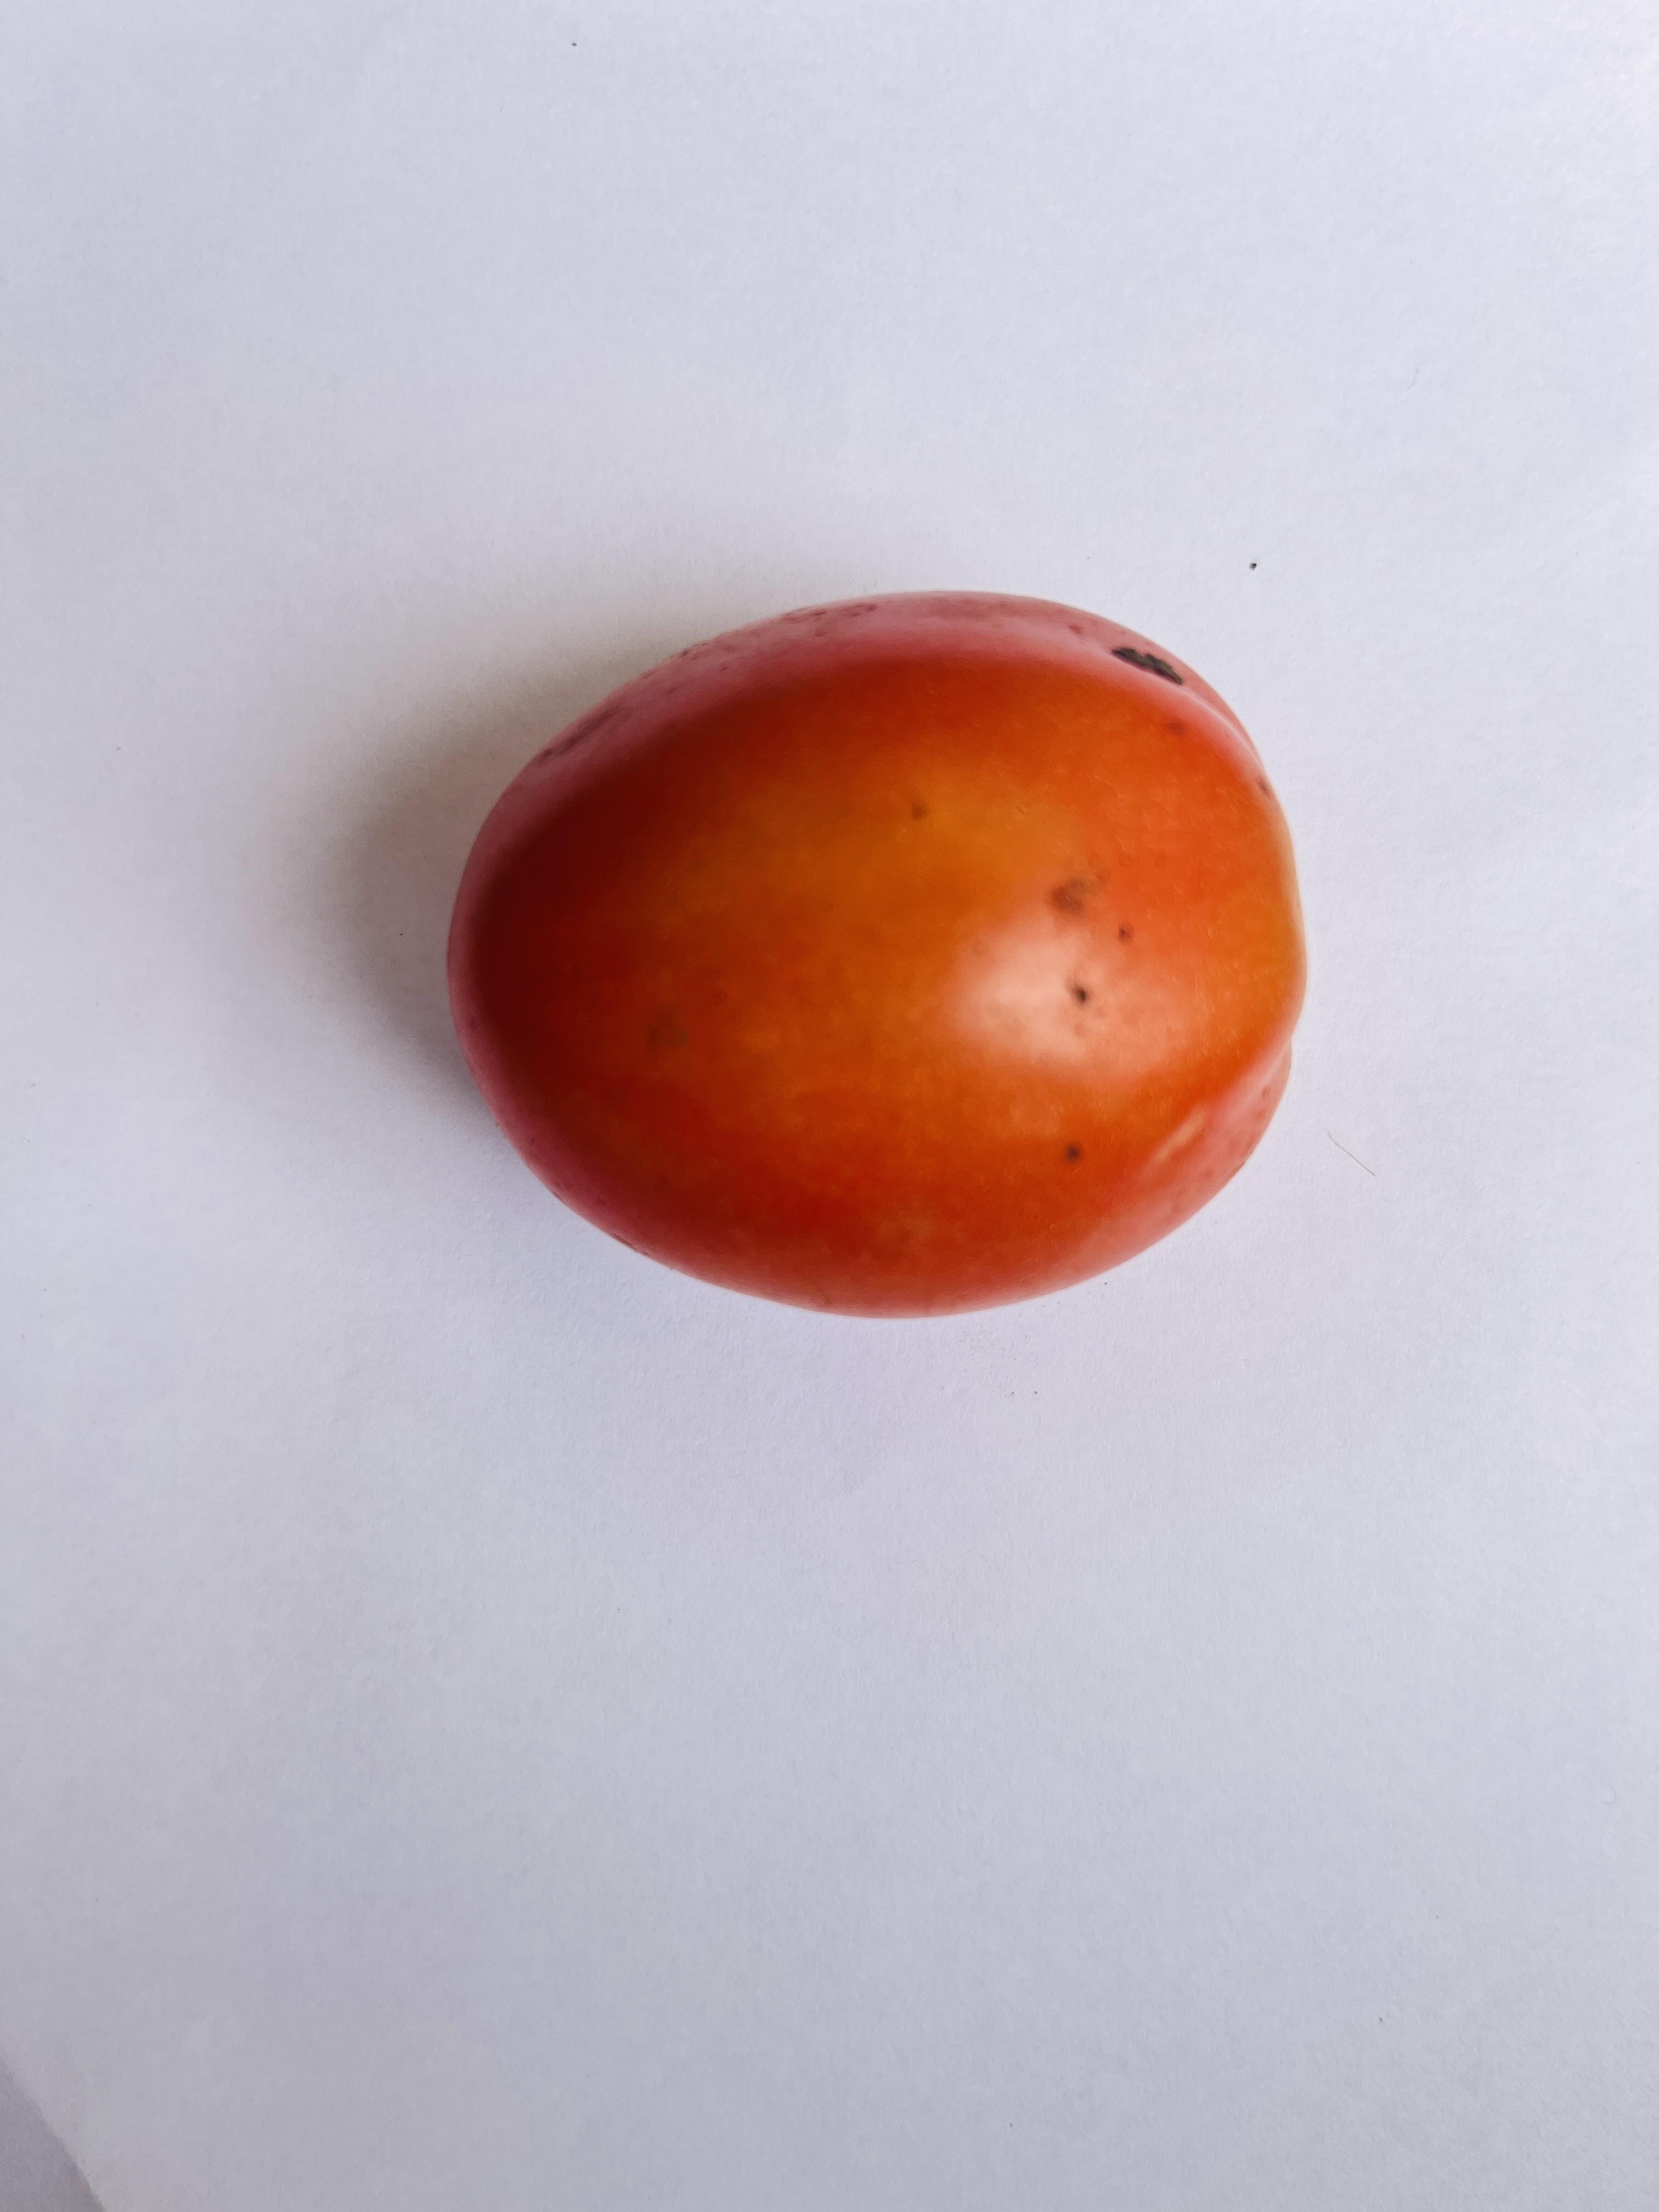
Label: Tomato